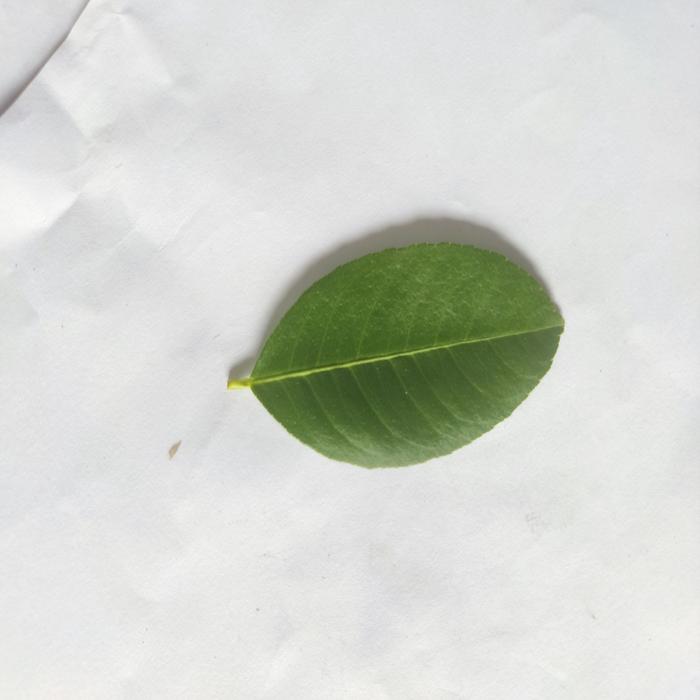
Crop: Lemon
Leaf condition: Healthy_Leaf